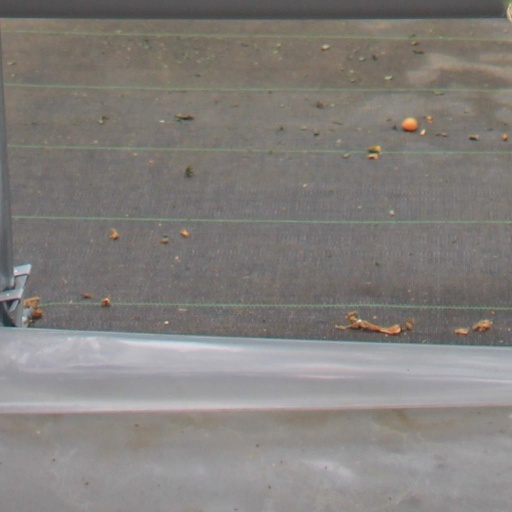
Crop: tomato